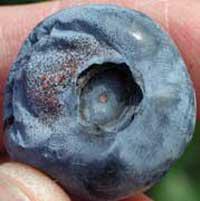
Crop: blueberry
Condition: anthracnose